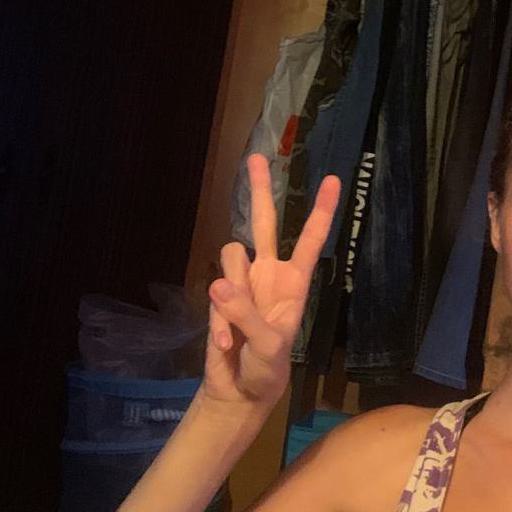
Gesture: peace